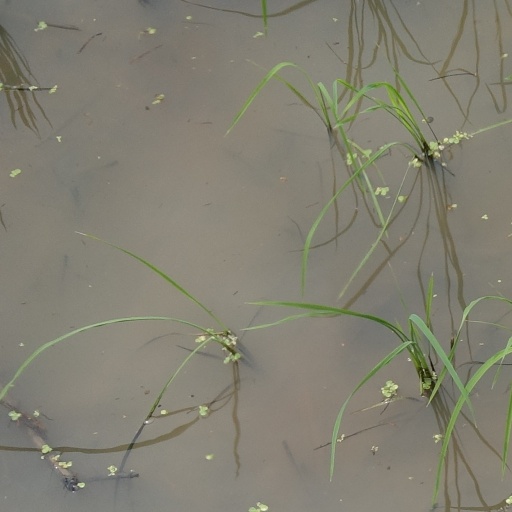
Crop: rice